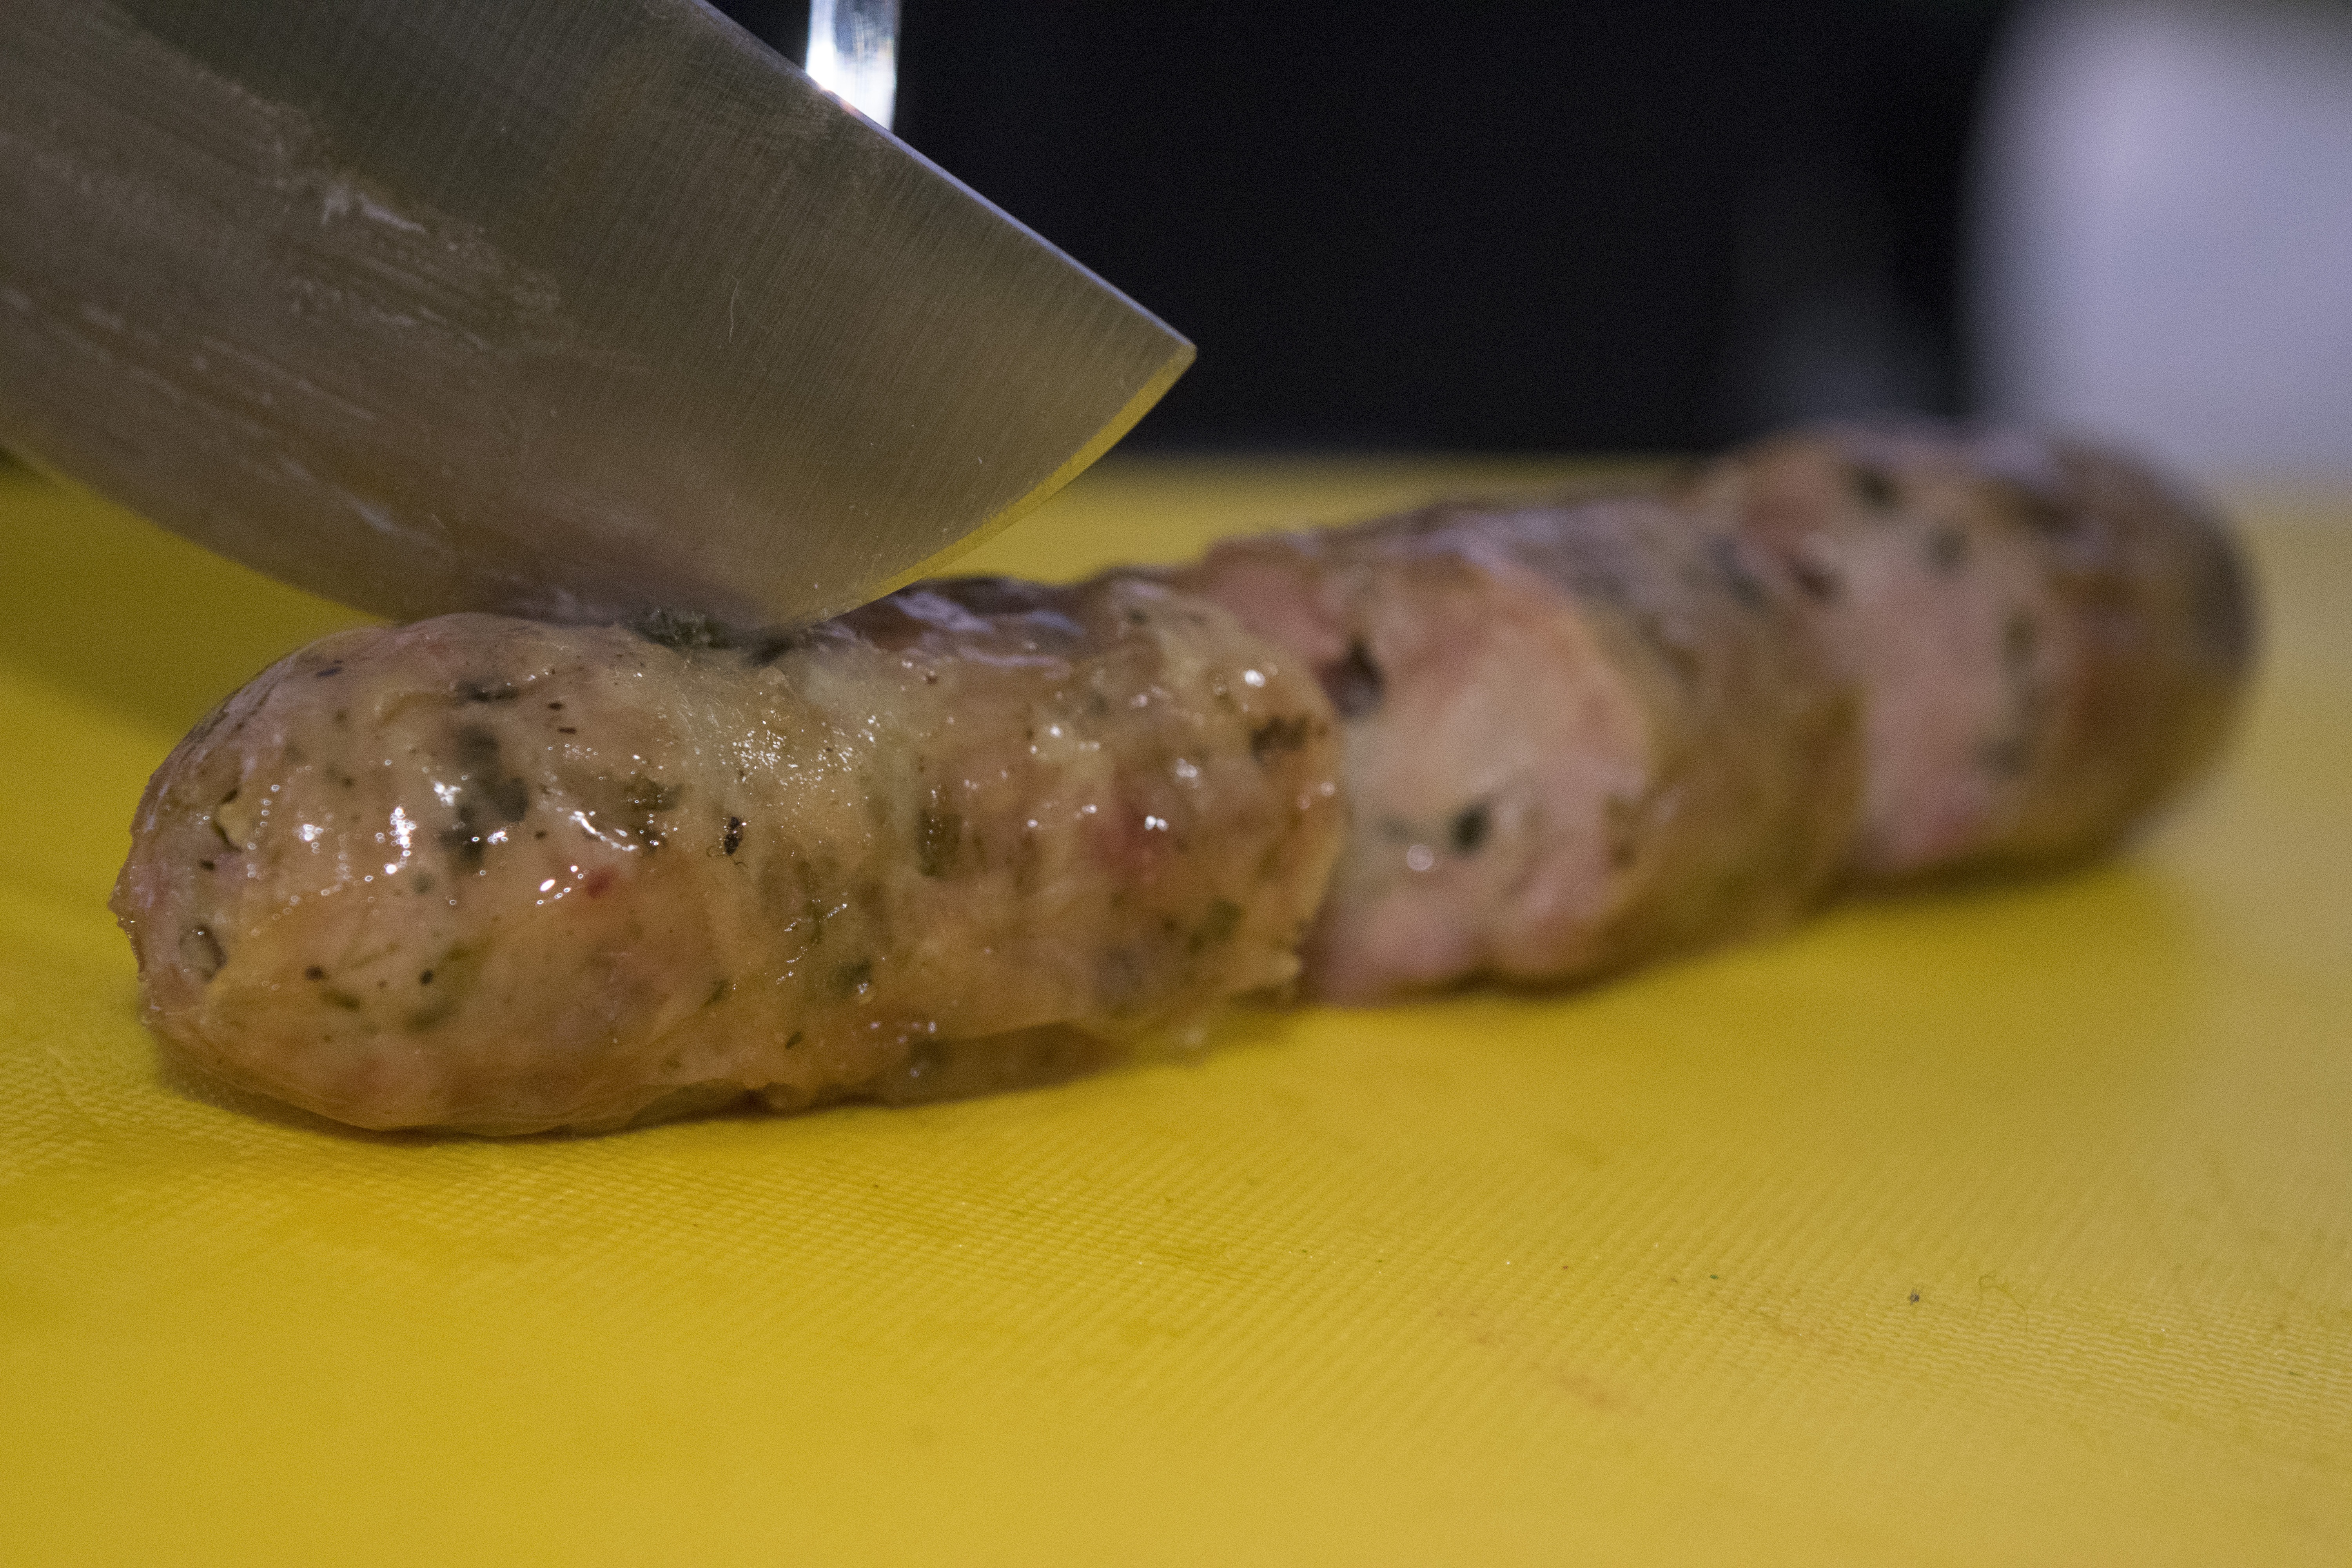
roast, dish, food, produce, vegetable, meat, barbecue, cuisine, grill, sausage, dinner, germany, bratwurst, brazilian, boudin